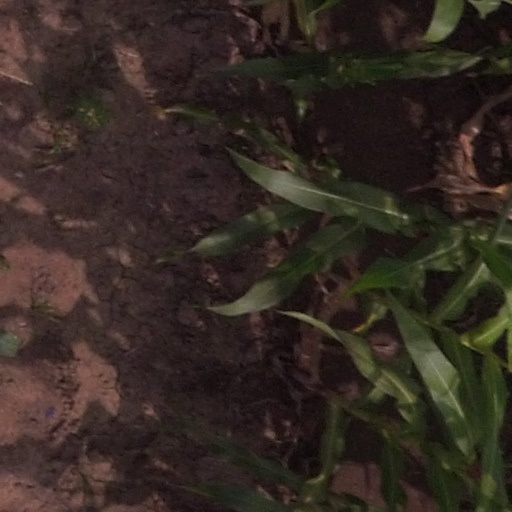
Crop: maize; corn